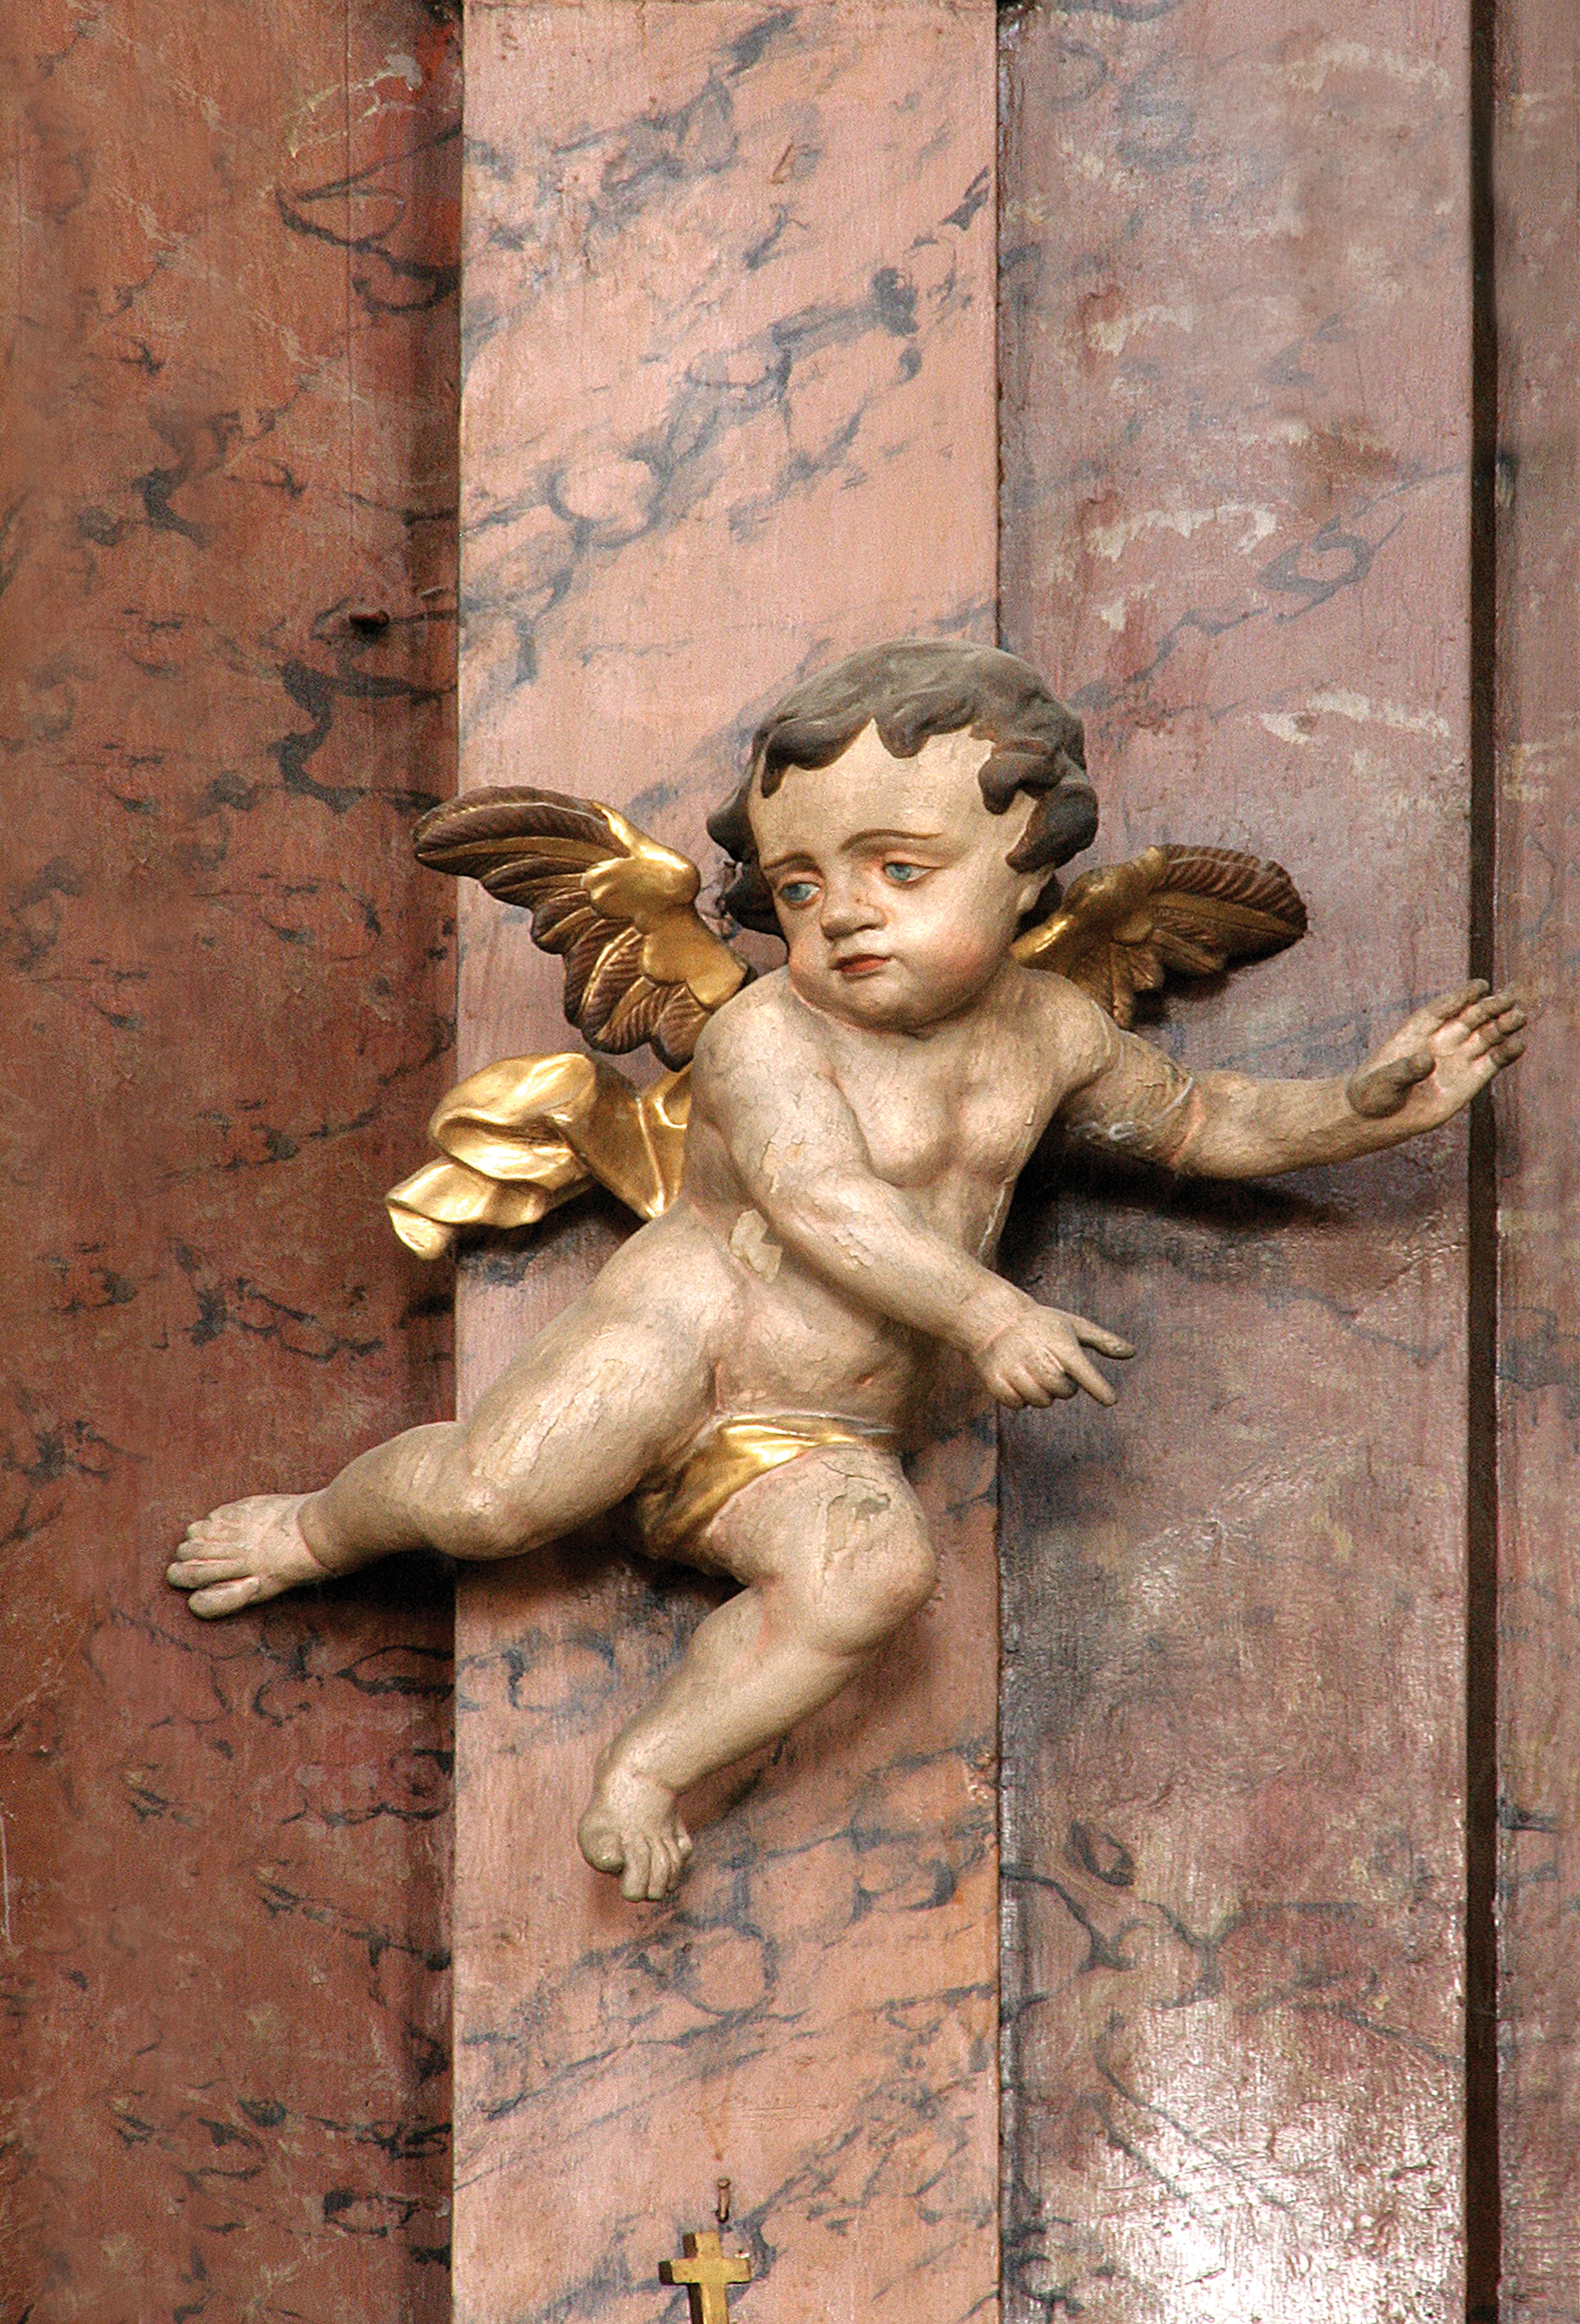
monument, statue, sculpture, angel, art, temple, image, joseph, carving, relief, mythology, trnava, ancient history, church of sv